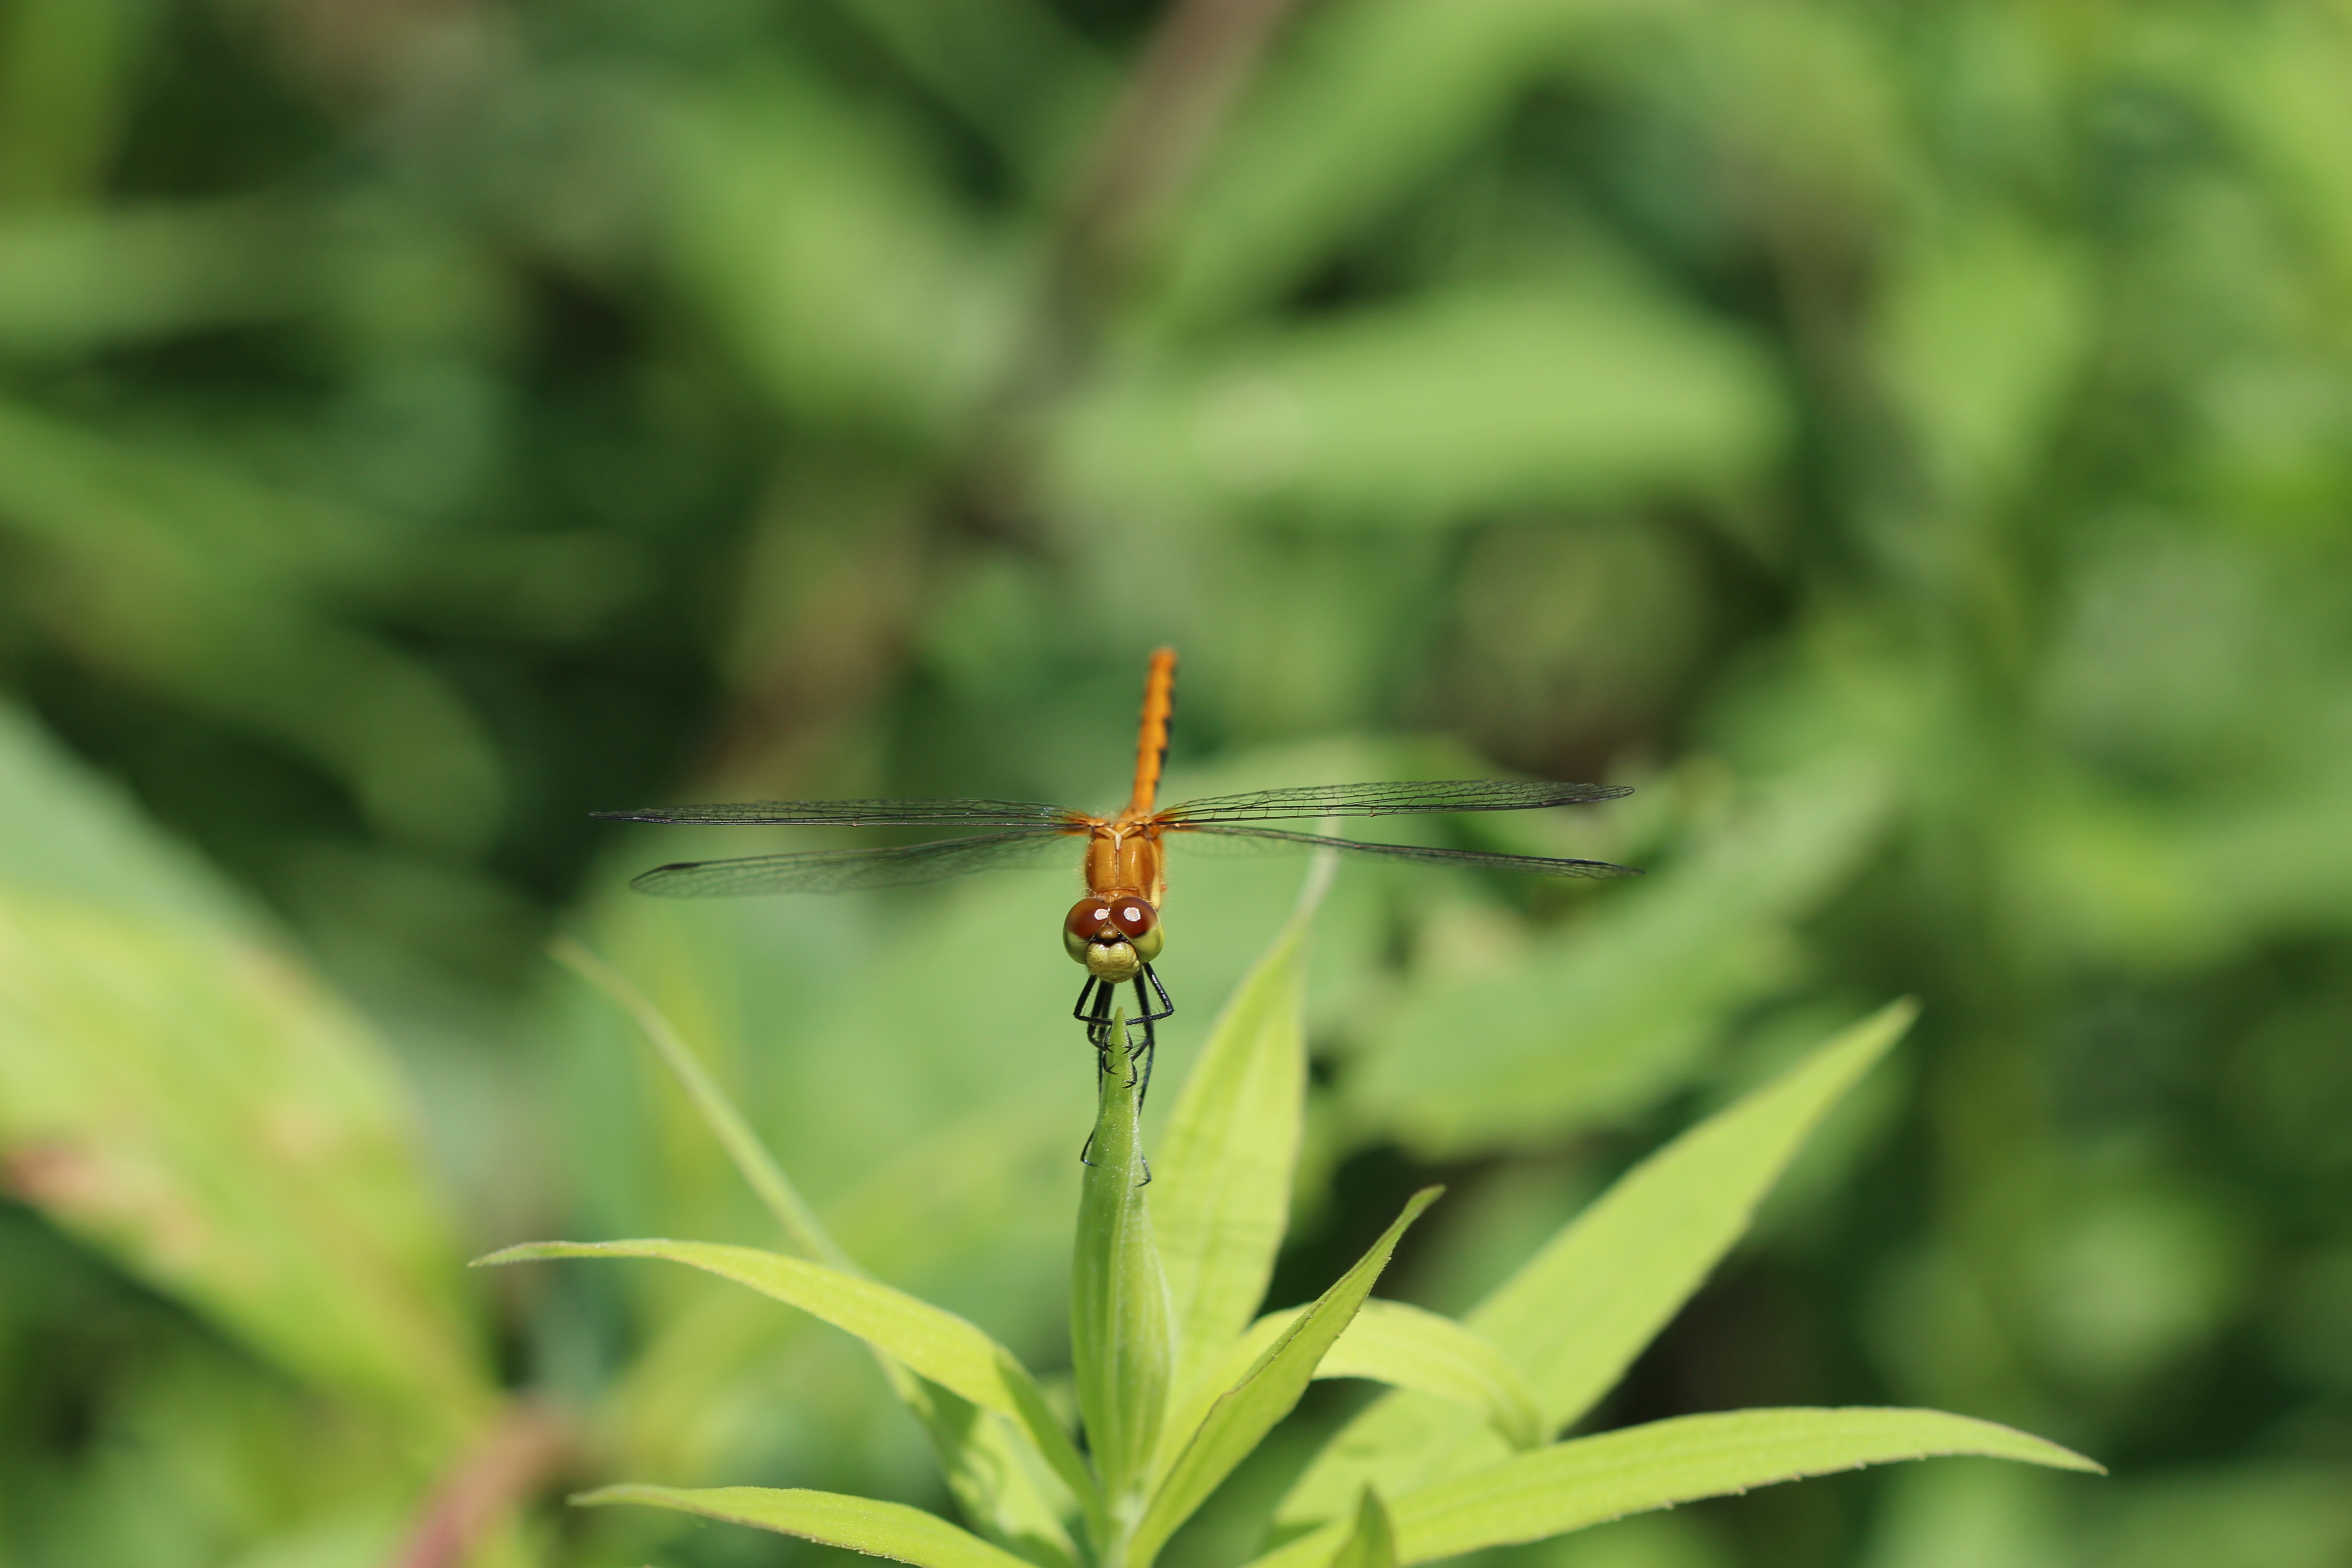
insect, invertebrate, dragonfly, dragonflies and damseflies, plant, leaf, net winged insects, botany, organism, grass family, pest, macro photography, plant stem, grass, wildlife, flower, arthropod, herbaceous plant